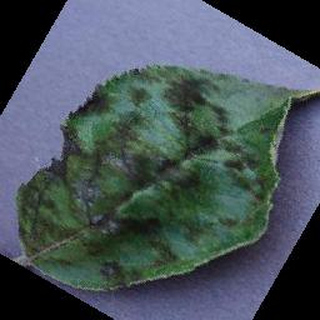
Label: apple_apple_scab